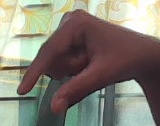
ASL sign: Q